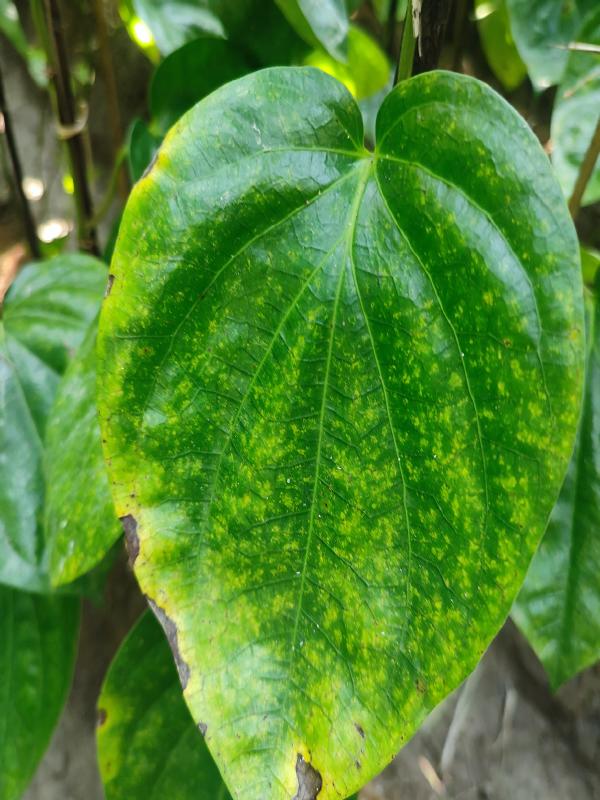
Label: Bacterial_Leaf_Disease